Women Are No Angels

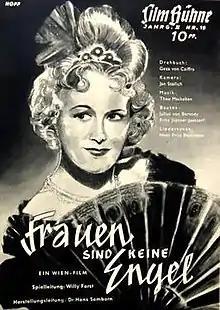

Women Are No Angels is a 1943 German comedy film directed by Willi Forst and starring Marte Harell, Axel von Ambesser and Margot Hielscher. The film was made by Wien-Film in German-occupied Austria.